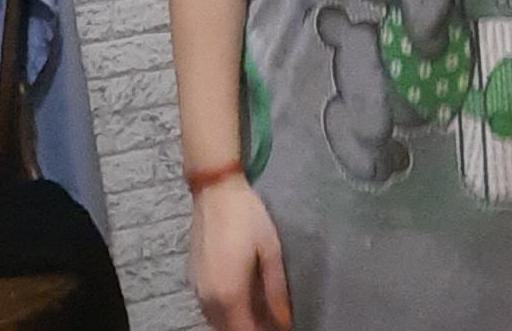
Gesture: no_gesture